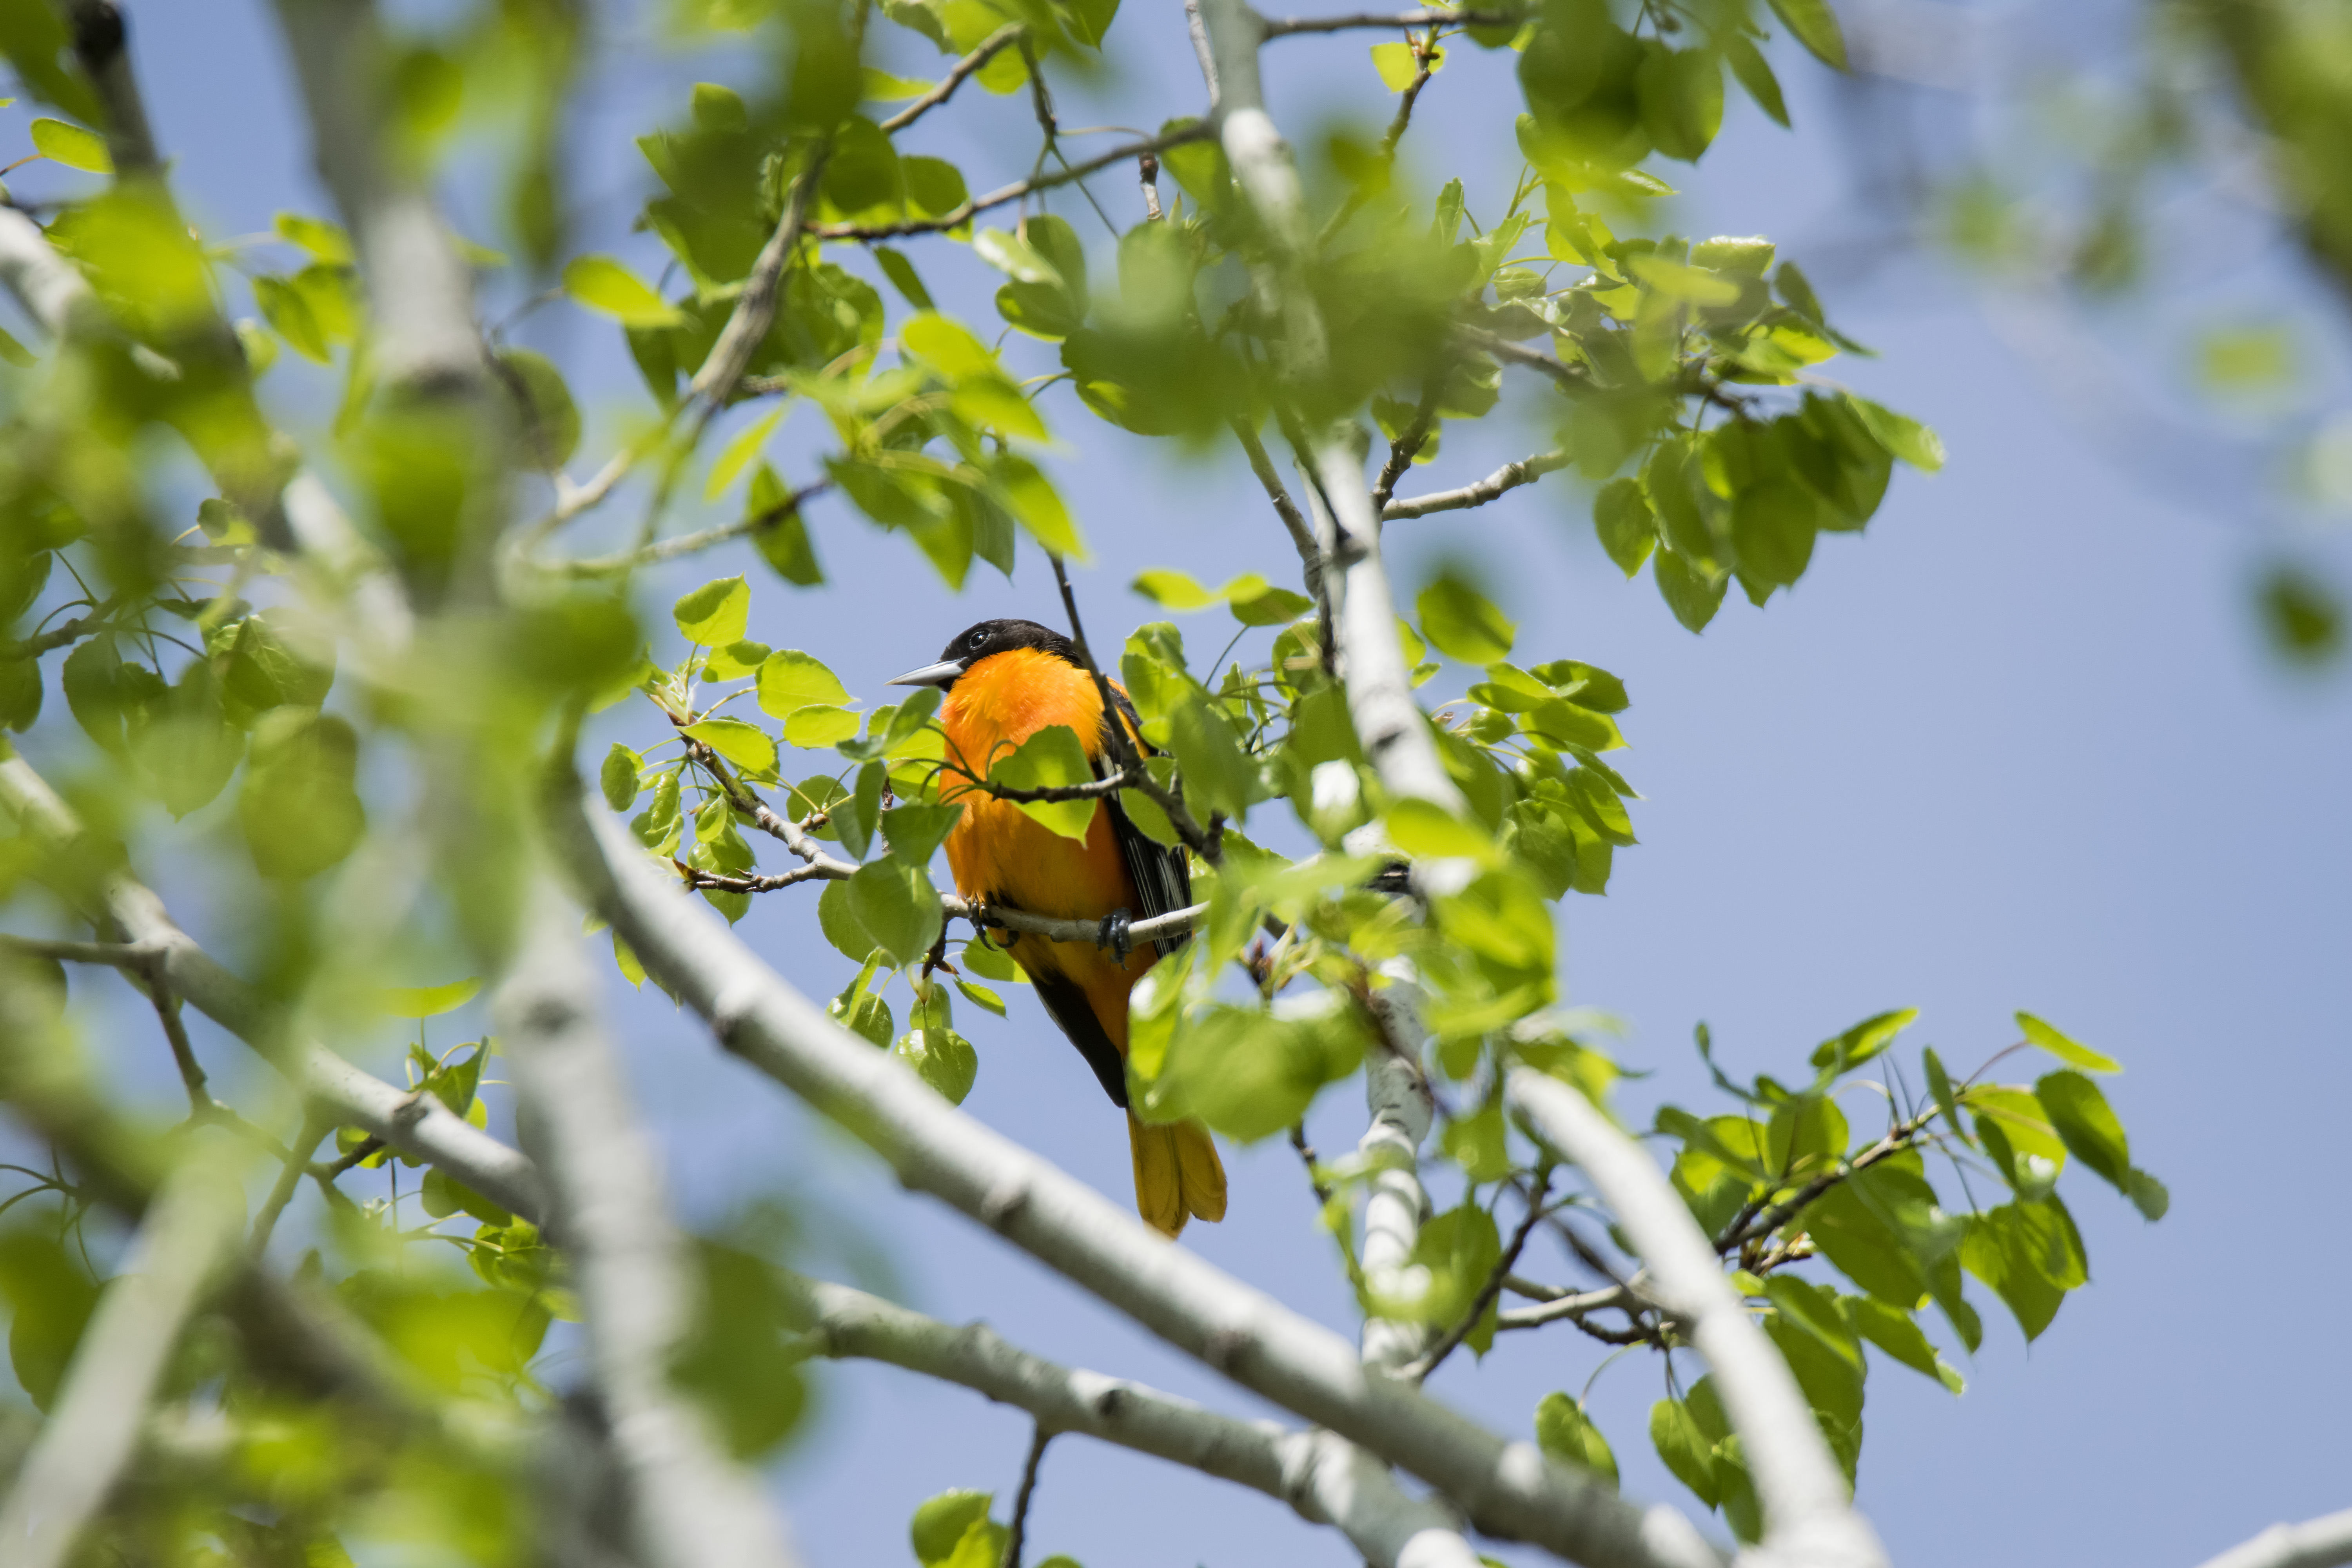
tree, nature, branch, blossom, bird, plant, leaf, flower, wildlife, green, produce, insect, botany, yellow, flora, fauna, invertebrate, de, canada, quebec, baltimore, sherbrooke, oiseau, oriole, macro photography, perching bird